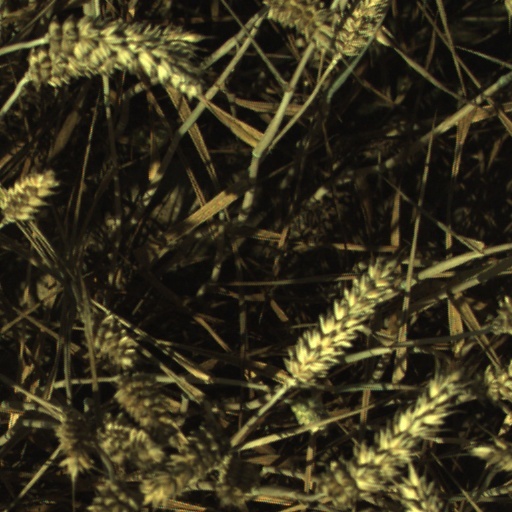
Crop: wheat